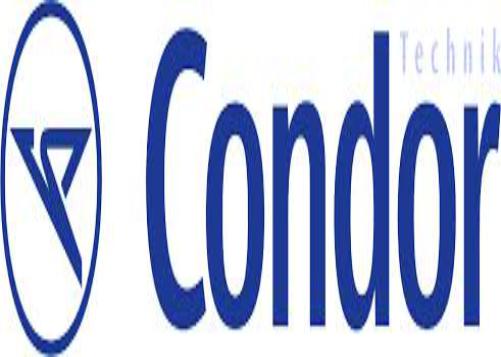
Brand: Condor
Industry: Transportation